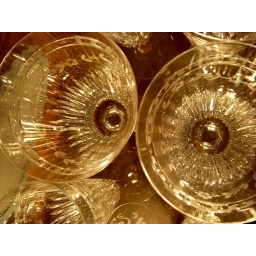
looking up through a glass shelf in the china cabinet